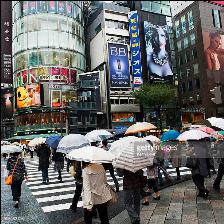
Label: Human